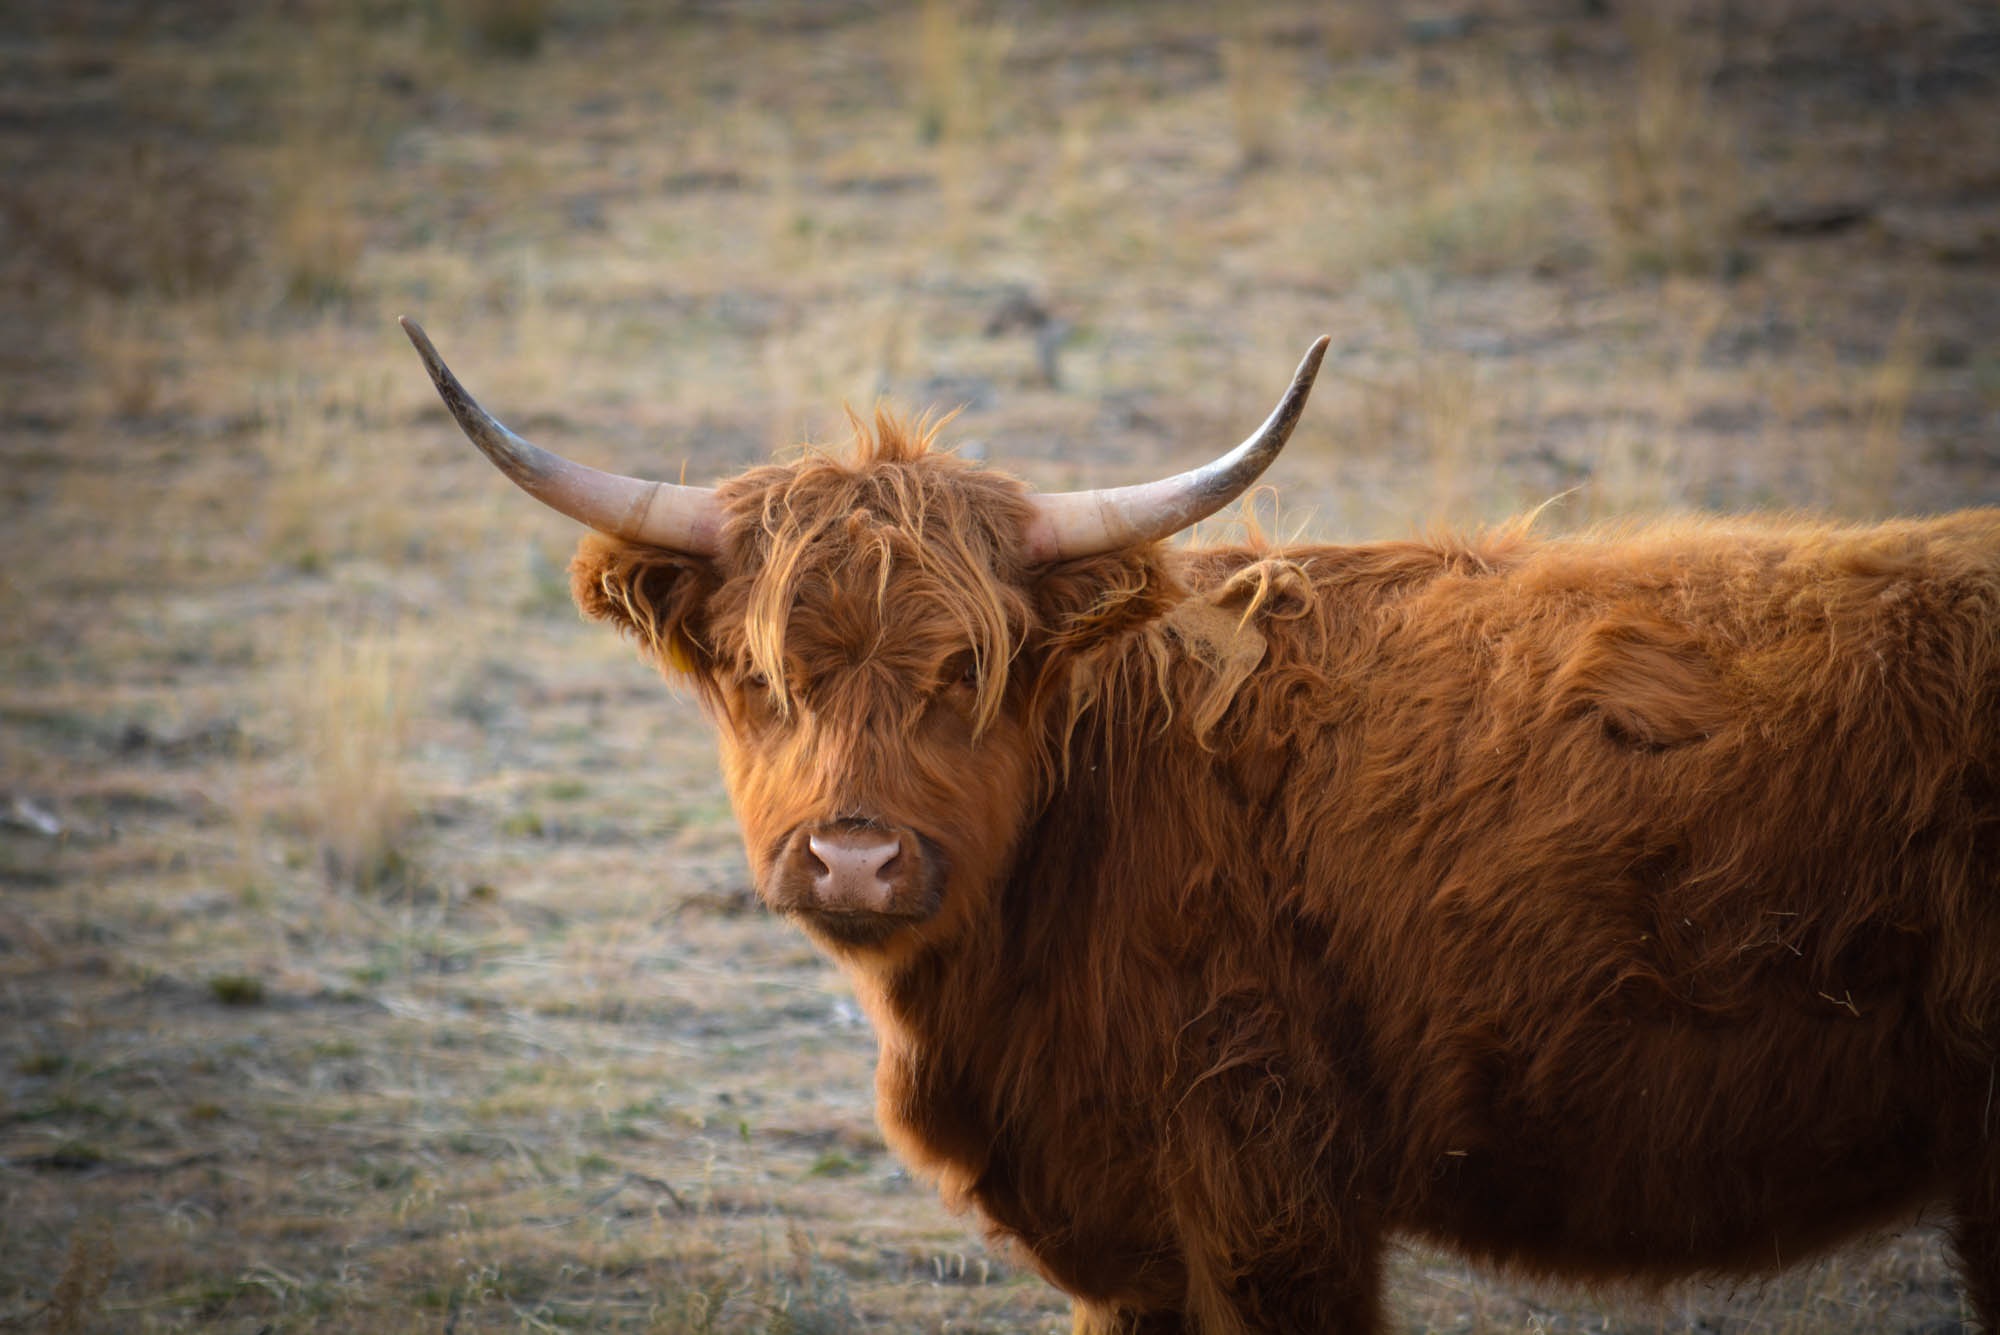
animal, wildlife, horn, cow, cattle, pasture, grazing, livestock, mammal, fauna, bull, vertebrate, yak, horns, ox, cattle like mammal, cow goat family, texas longhorn, hairy yak